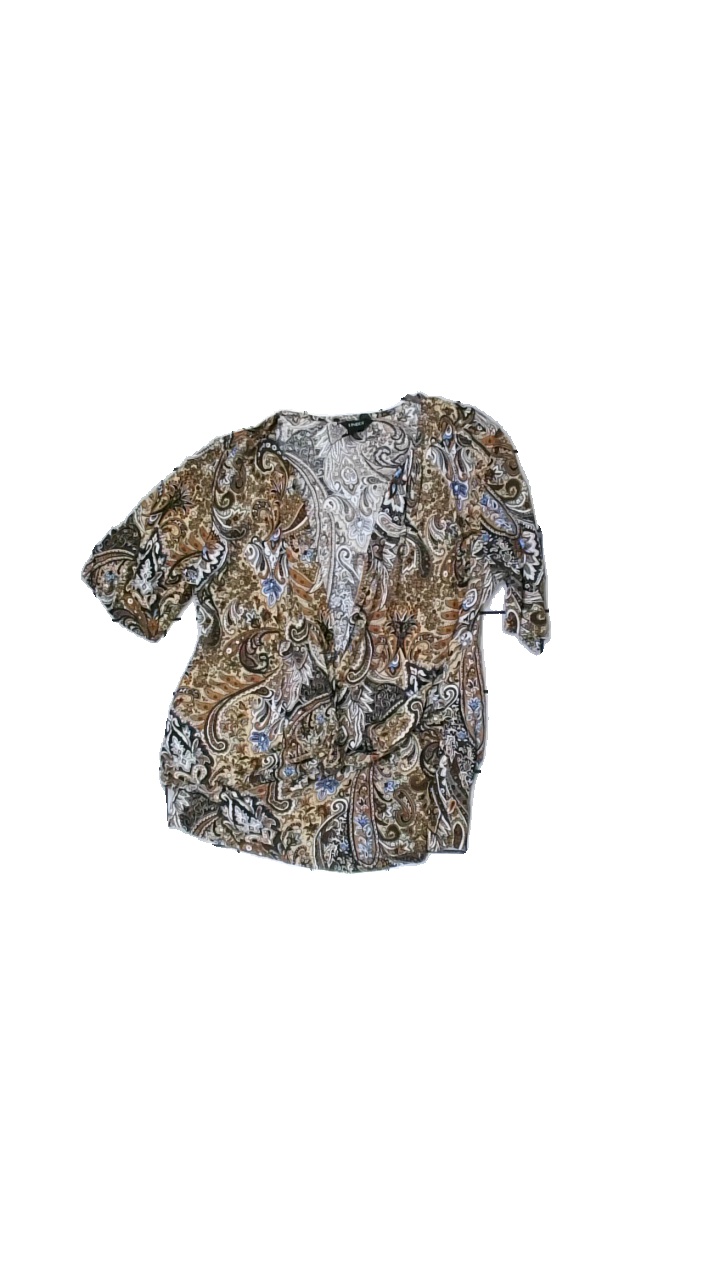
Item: Top (Ladies)
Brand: Lindex
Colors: Brown, Beige, Blue, Multicolor
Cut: Regular
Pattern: Other
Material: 100% Visc
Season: All
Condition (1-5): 5
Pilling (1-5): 5
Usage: Reuse
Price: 50-100